Mushrooms in art

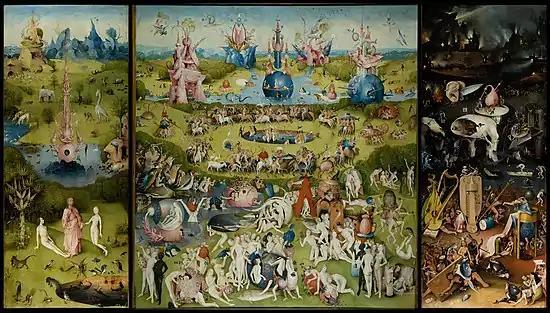
"The Garden of Earthly Delights" by Hieronymus Bosch

Mushrooms have been found in art traditions around the world, including in western and non-western works. Ranging throughout those cultures, works of art that depict mushrooms can be found in ancient and contemporary times. Often, symbolic associations can also be given to the mushrooms depicted in the works of art. For instance, in Mayan culture, mushroom stones have been found that depict faces in a dreamlike or trance-like expression, which could signify the importance of mushrooms giving hallucinations or trances. Another example of mushrooms in Mayan culture deals with their codices, some of which might have depicted hallucinogenic mushrooms. Other examples of mushroom usage in art from various cultures include the Pegtymel petroglyphs of Russia and Japanese Netsuke figurines.